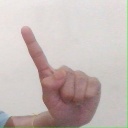
अक्षर: ए